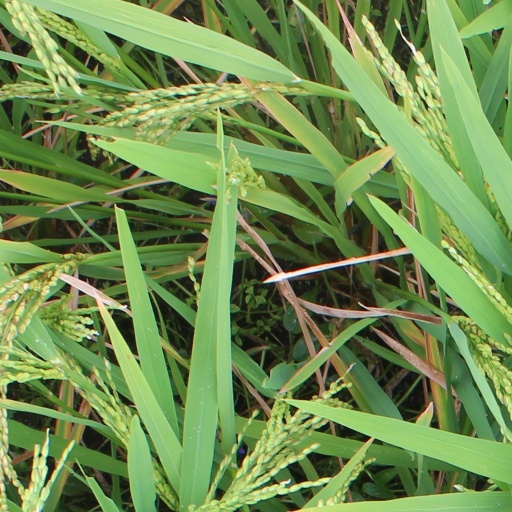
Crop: rice